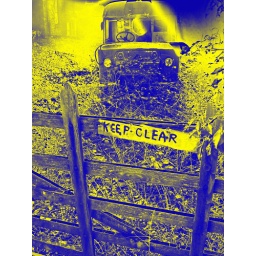
truck in field